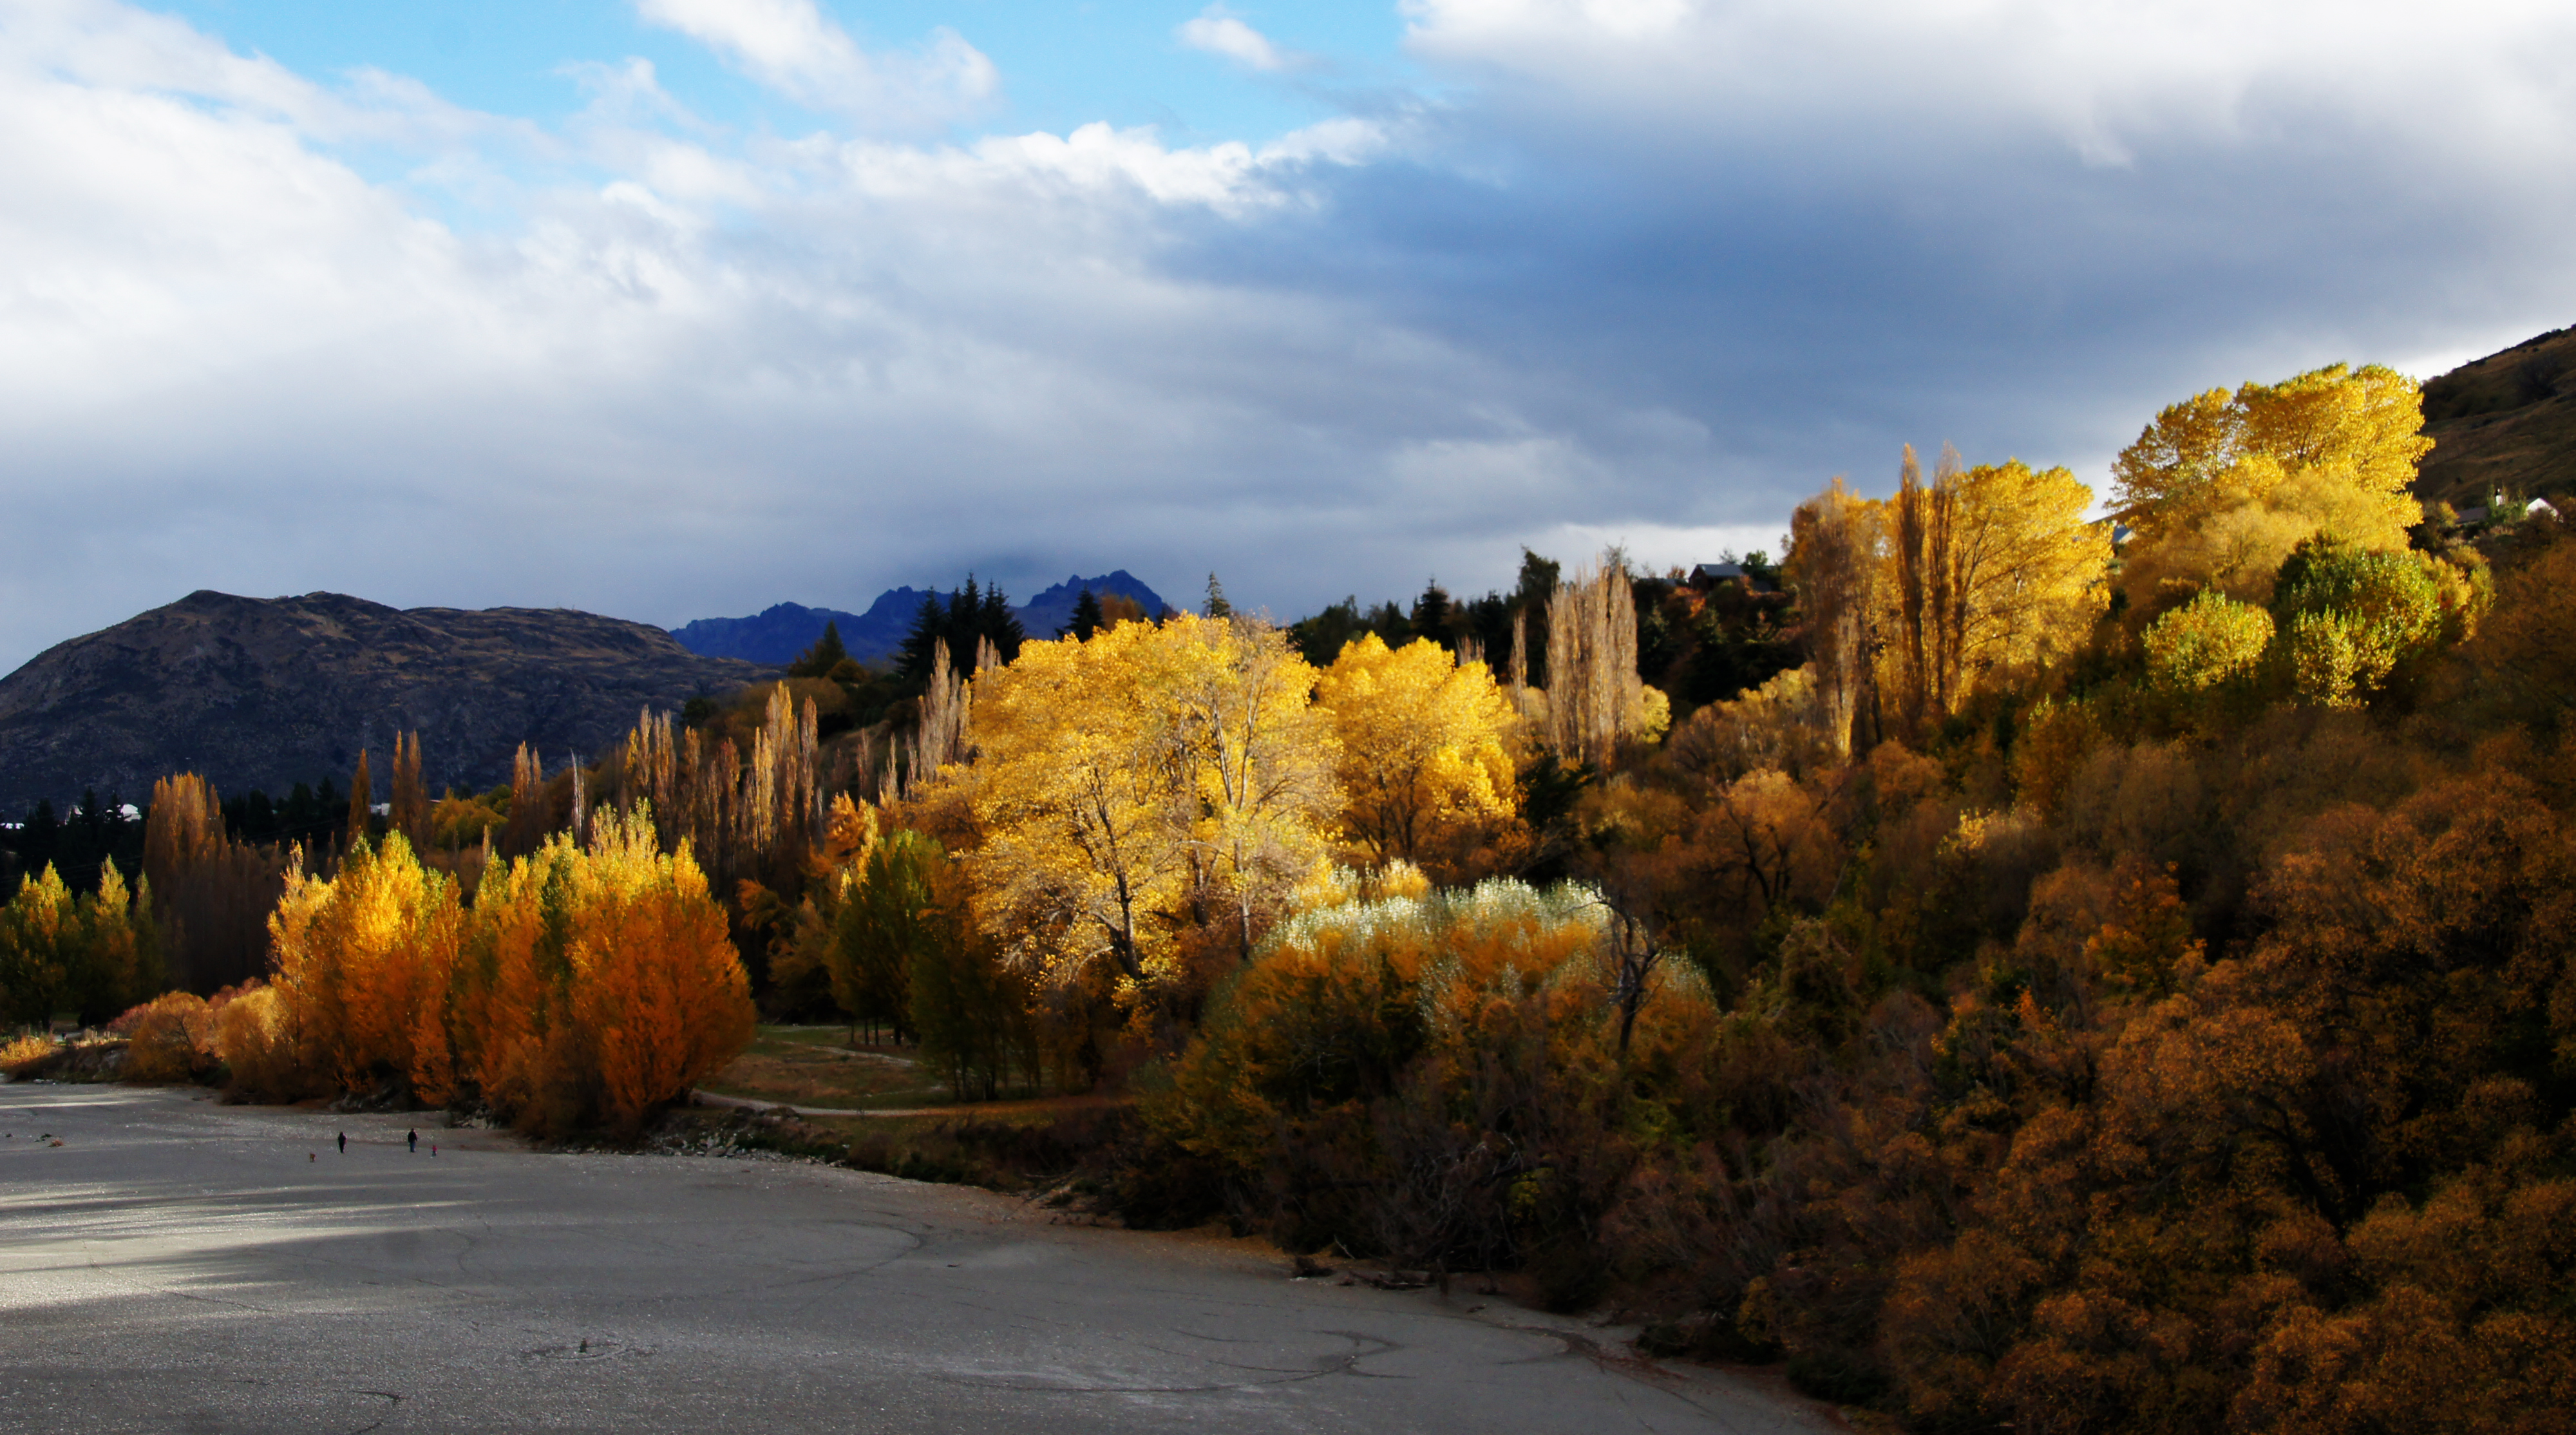
landscape, tree, nature, wilderness, mountain, cloud, plant, sunset, sunlight, morning, leaf, hill, flower, river, valley, mountain range, dusk, evening, reflection, autumn, season, newzealand, otago, fourseasons, shotoverriver, autumncolourqueenstown, rural area, woody plant, mountainous landforms